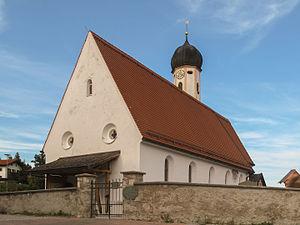
Wallgau est une commune de Bavière, située dans l'arrondissement de Garmisch-Partenkirchen, dans le district de Haute-Bavière, près de la frontière autrichienne. Sa population s'élevait à 1 428 habitants en 2005.